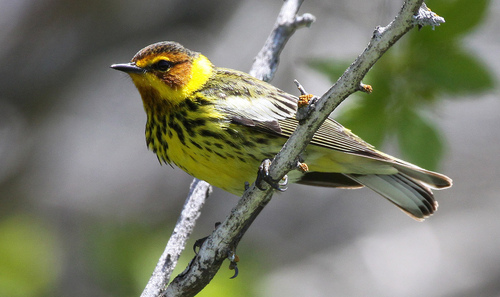
this small bird has a dark brown crown, red brown superciliary, cheek patch, and throat, yellow nap and eyering, and a yellow belly with a yellow chest speckled with brown.
this is a yellow bird with black spots on its breast and a brown cheek patch.
this bird has a straight black bill, a yellow eyering, and a black spotted crown.
this small bird has a sharp black beak, black eyering, brown cheek patch, a yellow malar stripe, a bright yellow breast and belly with black dots on the breast and striped black and yellow wings with a white wing bar.
this bird is yellow with black spots and has a long, pointy beak.
a colorful bird with a small black beak and feet.
this bird has wings that are black and gray and has a yellow bellya multicolored bird with a primarily yellow coloring, black speckled breast, brown cheekpatch and superciliary.
this particular bird has a belly that is yellow with black spots
this bird seems small in nature with a yellow and black chest and also possessing a small beak.
Species: Cape May Warbler